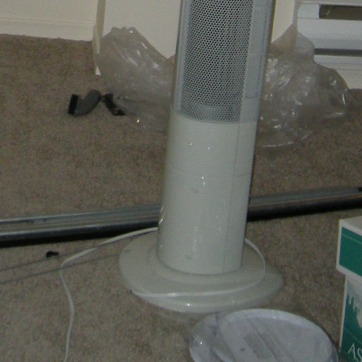
Material: plastic